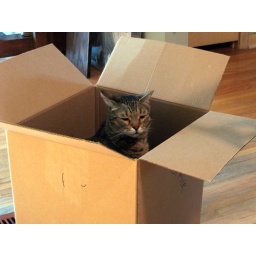
cat in a box